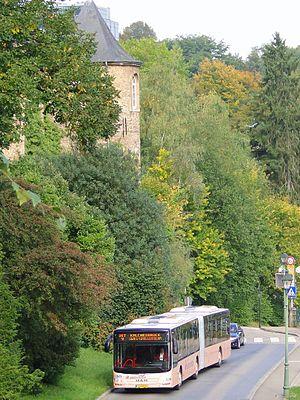
Bus Pletschette (EW 4408) Marque: MAN Au boulevard Victor Thorn sur la ligne combinée 9/167.